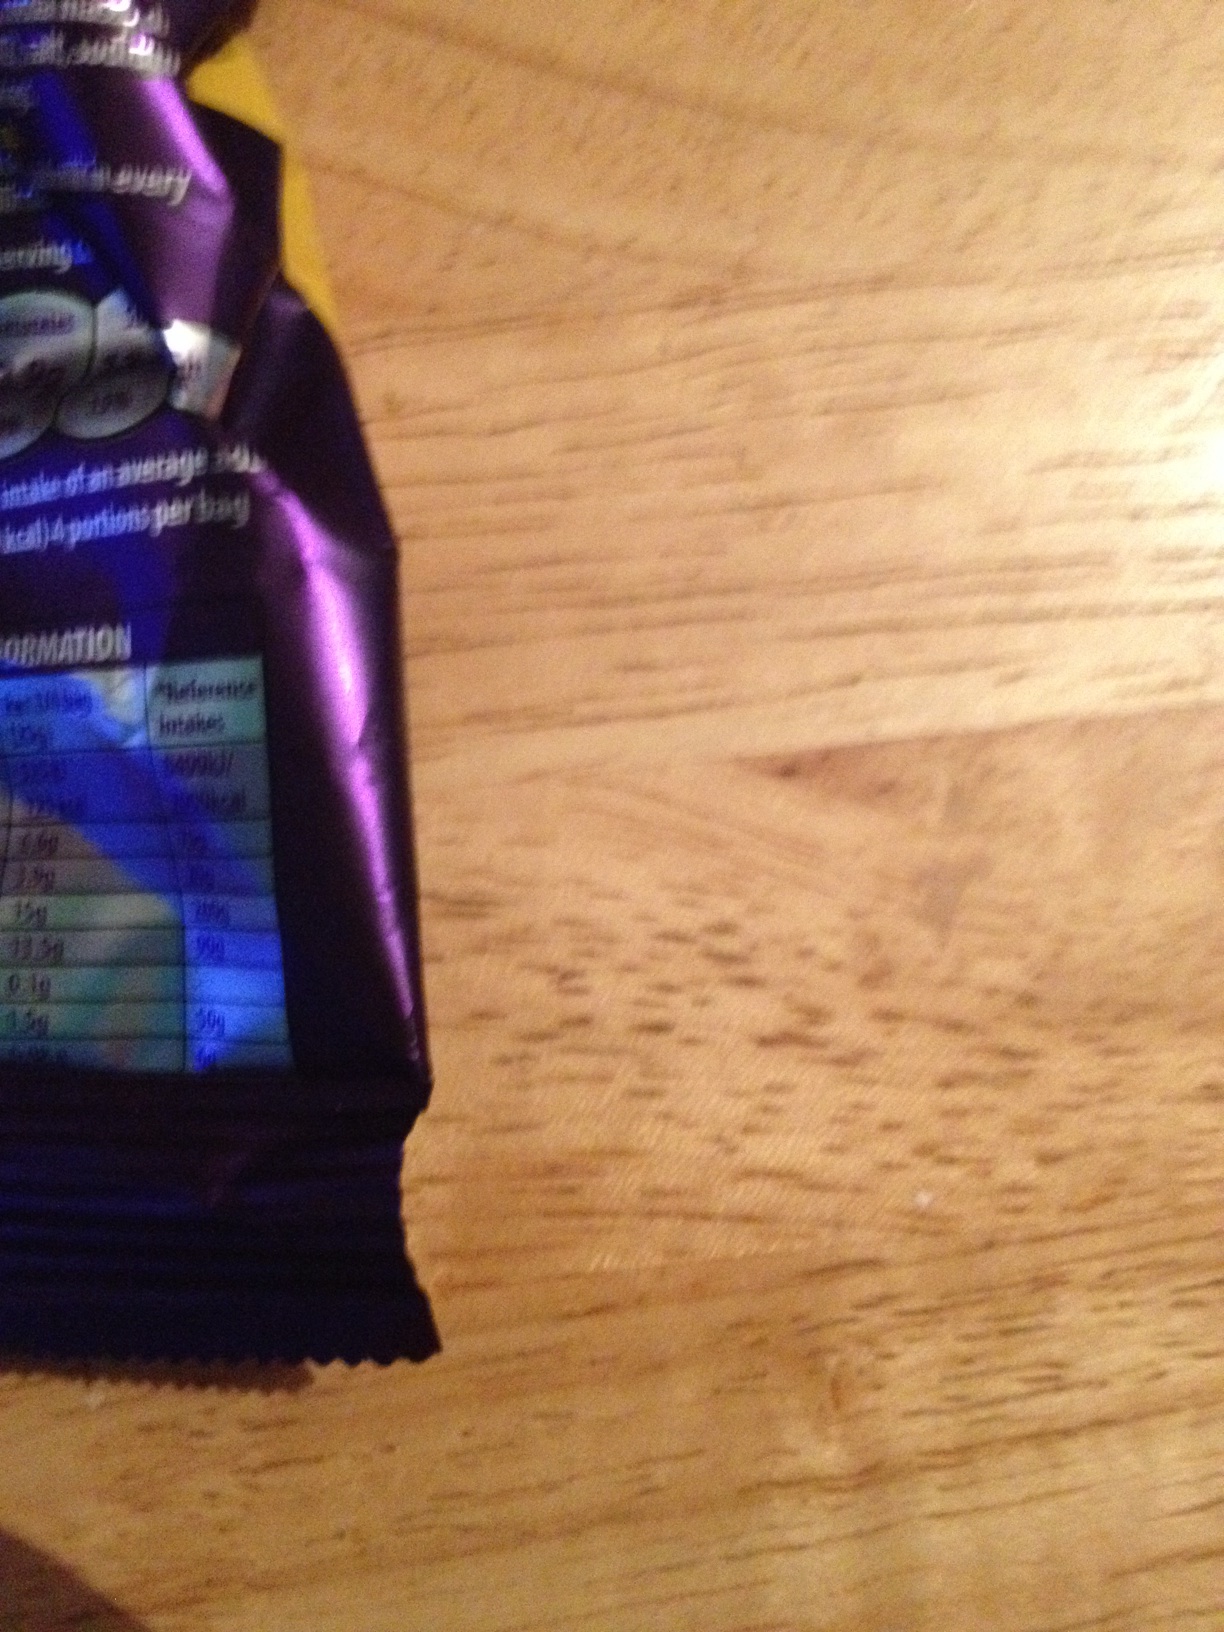Question: What candies are these?
Answer: unanswerable